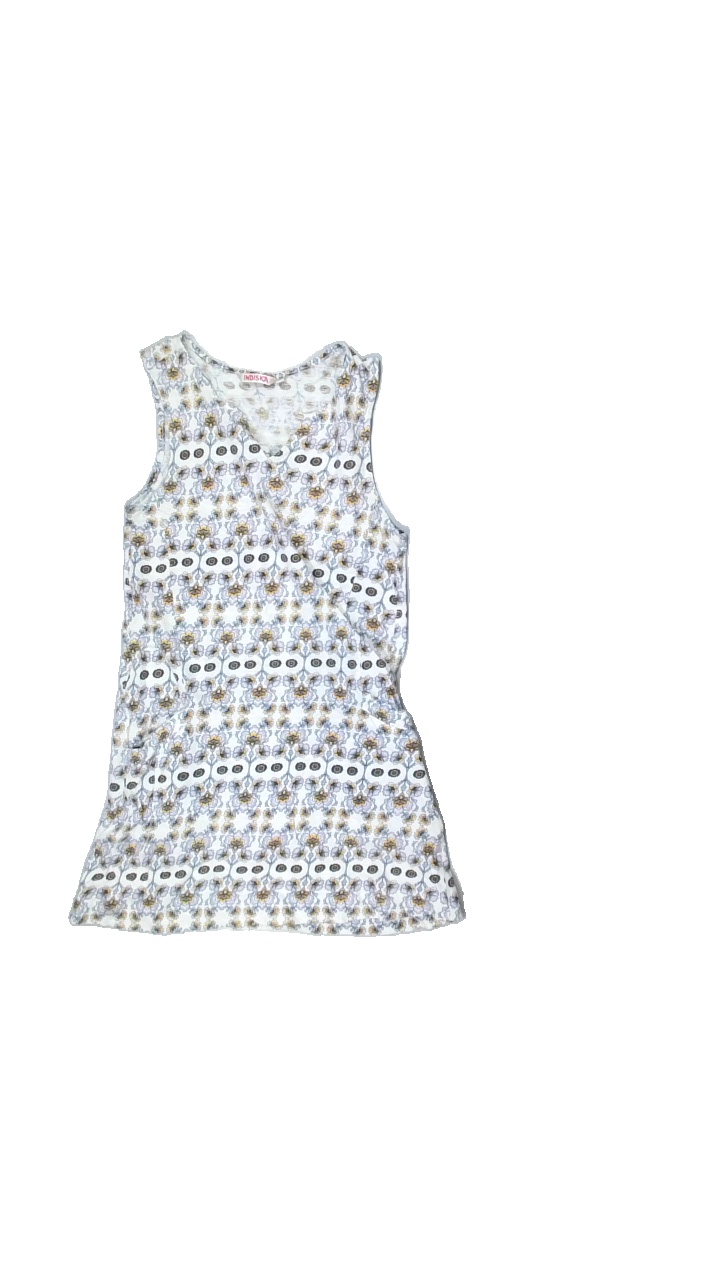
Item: Dress (Ladies)
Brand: Indiska
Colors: White, Yellow, Blue, Purple, Multicolor
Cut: V-collar, Regular
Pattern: Floral print
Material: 100%cotton
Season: Summer
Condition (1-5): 4
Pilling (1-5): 4
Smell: Major
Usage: Export
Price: <50